Wave shoaling

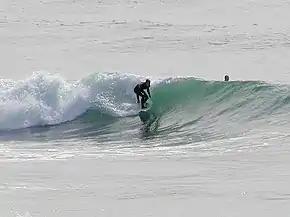
Surfing on shoaling and breaking waves.

In fluid dynamics, wave shoaling is the effect by which surface waves, entering shallower water, change in wave height. It is caused by the fact that the group velocity, which is also the wave-energy transport velocity, decreases with water depth. Under stationary conditions, a decrease in transport speed must be compensated by an increase in energy density in order to maintain a constant energy flux. Shoaling waves will also exhibit a reduction in wavelength while the frequency remains constant.